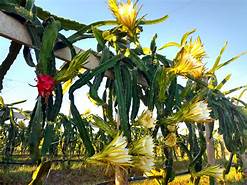
Label: Dragonfruit